2014–15 New York Rangers season

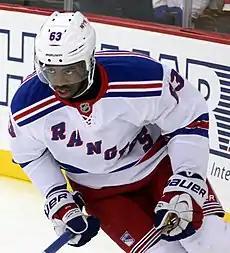
Anthony Duclair during a pre-season matchup against the New Jersey Devils.

On September 24, center Derek Stepan suffered a fractured fibula during on-ice fitness testing, meaning the Rangers would need to start the season without their number one center for four-to-six weeks.